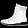
Label: Ankle boot